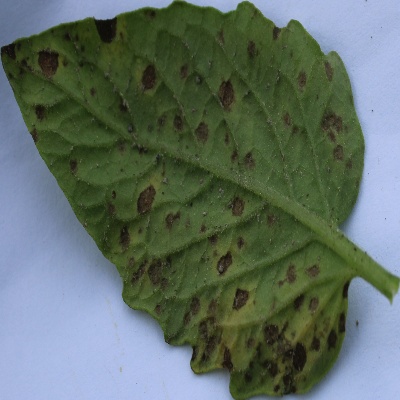
Crop: Tomato
Condition: septoria leaf spot